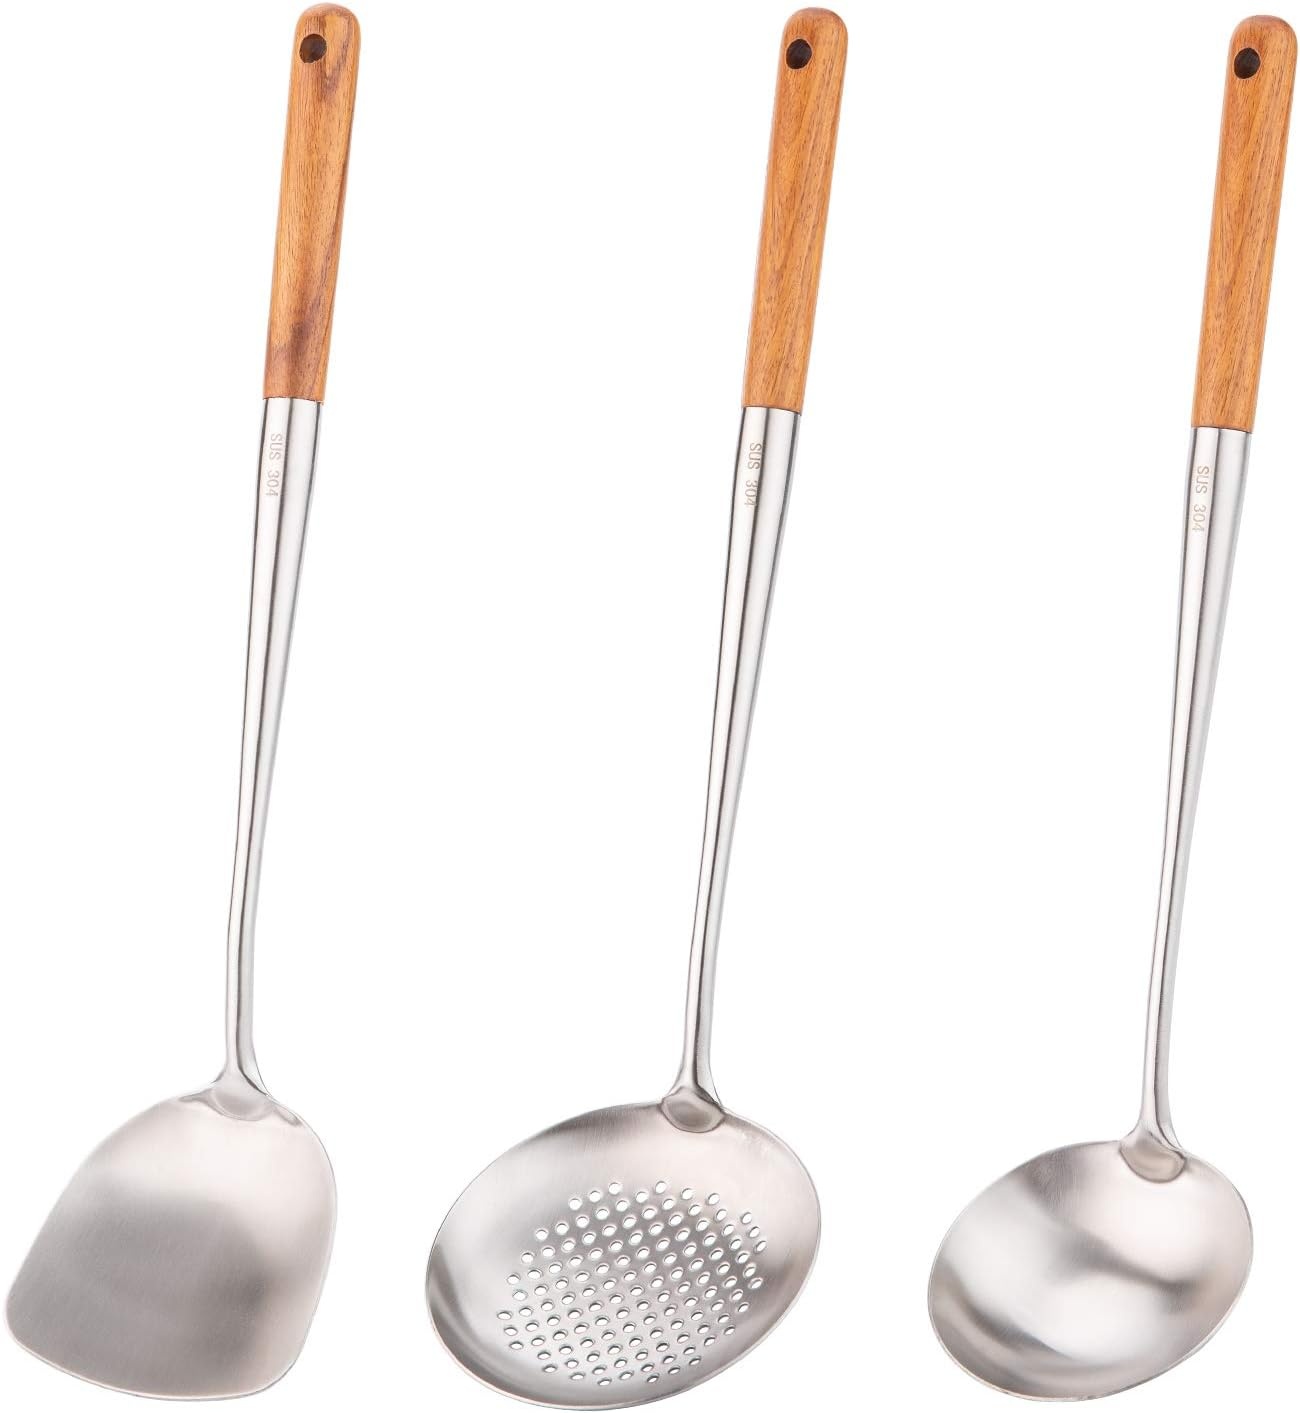
FJNATINH Wok Spatula and Ladle,Skimmer Ladle Tool Set, 17inches Spatula for Wok, 304 Stainless Steel Cooking Utensils
Overview Material : Stainless Steel Color : Walnut & Silver Brand : FJNATINH Size : 17"L x 3.9"W Product Dimensions : 16.93"L x 3.9"W About this item Wok Spatula Material: 304 stainless steel & wood handle, durable, easy to clean, not easy to have dents, cracks, rust or fall off. Excellent workmanship, smooth edges and lines, the welding is superb Size of Wok Utensils Set:16-17 inches length,enough length ensures that we keep our hands away from the hot wok while making delicious meals with ease.Doesn't react with foods and ensure them delicious Design of the Kitchenware Set: the wooden handle is ergonomic, the stainless steel is durable and heat-resistant,and the appearance is classic. Specially designed for cooking food, it can be easily turned and cooked to help you make delicious dishes Dishwasher Safe Cooking Tools: Dishwasher safe design, but for a longer service life, we also recommend hand washing Quality after-sales service: no matter you encounter any product problem after receiving the product, we will solve it for you within 24 hours and provide you with satisfactory solutions.100% satisfaction, just the best guarantee by FJNATINH
Brand: HOMEKITCHENTOOL
Category: Home & Garden > Kitchen & Dining > Cookware & Bakeware > Cookware Accessories > Wok Accessories